Rosebank College

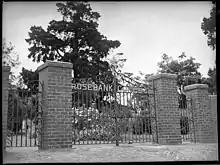
Rosebank College Gates, taken February 16, 1937

In 2017, the college celebrated its 150th anniversary. The college currently caters for 1400 students.